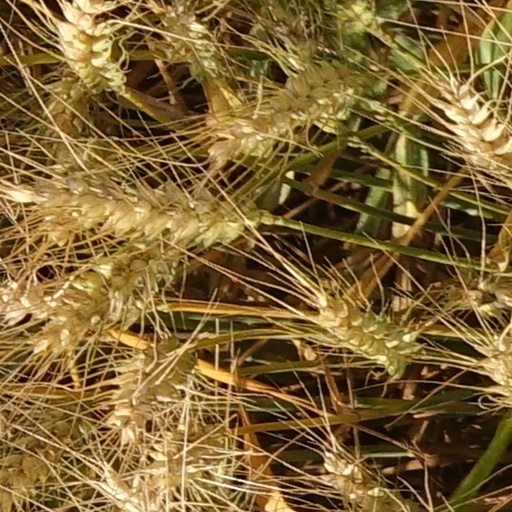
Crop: wheat